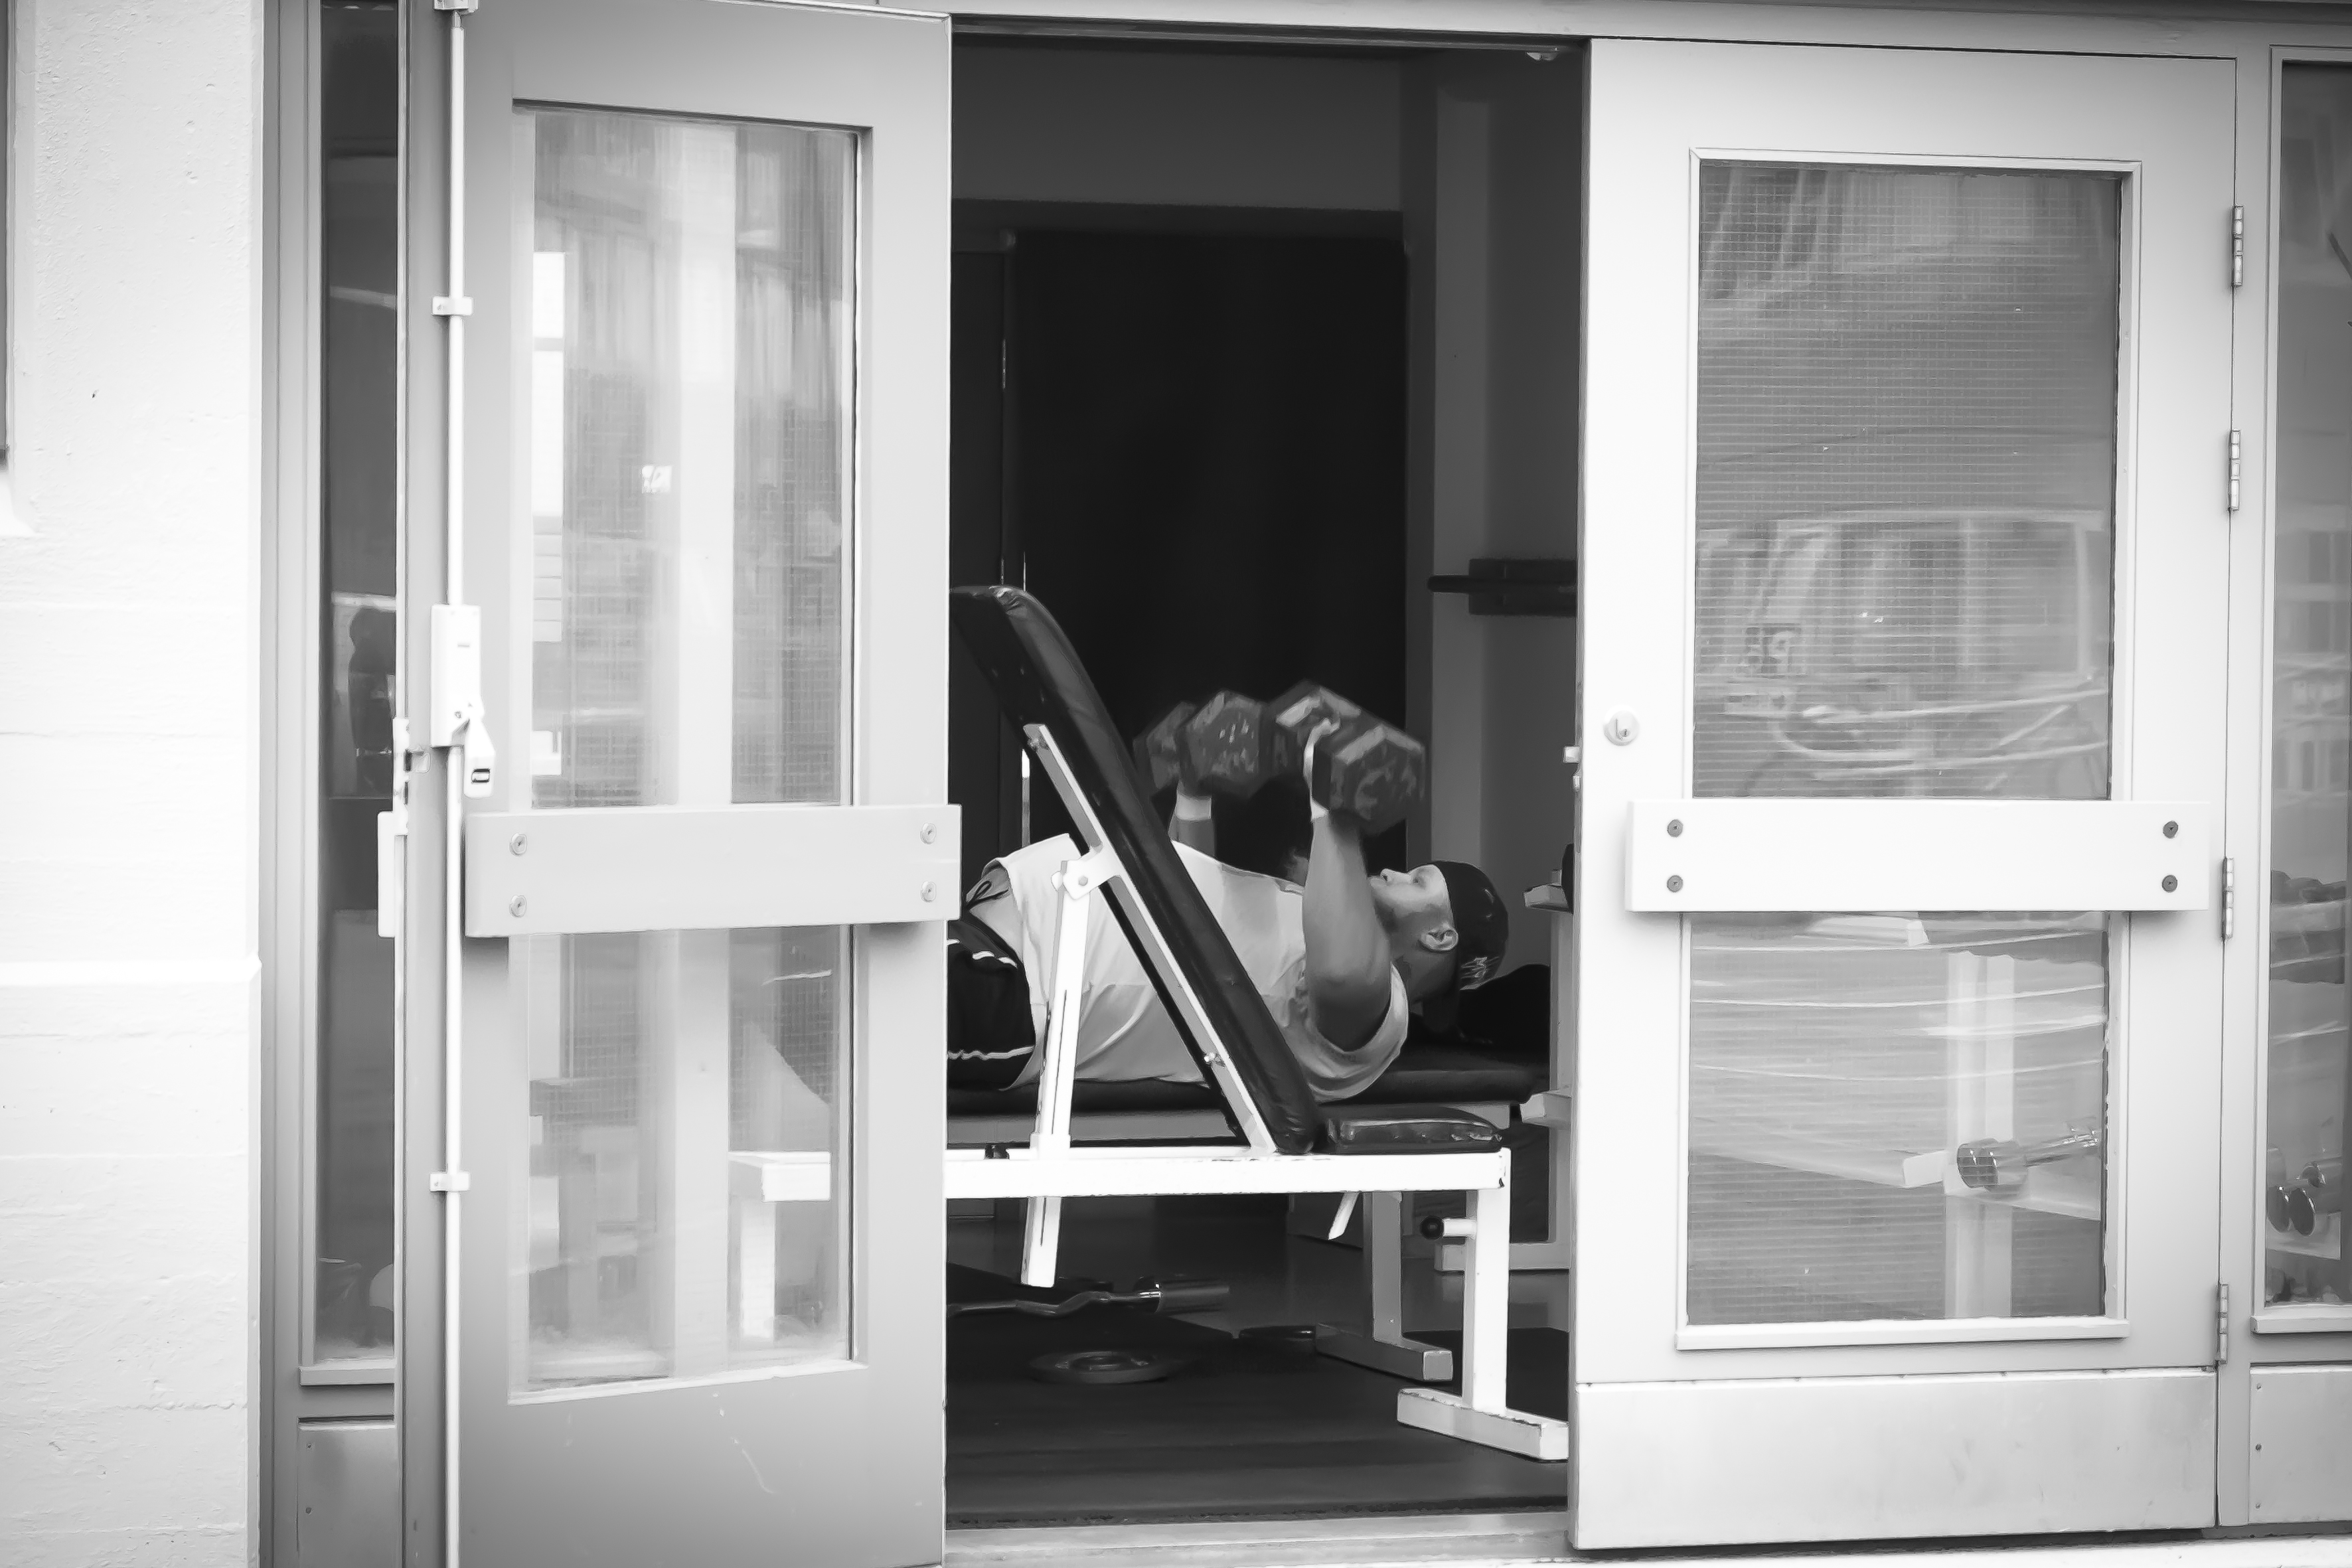
black and white, white, street, house, window, home, urban, travel, fujifilm, iceland, furniture, room, monochrome, door, interior design, is, design, photograph, fuji, fujixt1, fujix, monochrome photography, window covering